Cornelis Schut

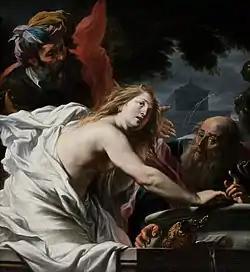
"Susanna and the Elders"

Cornelis Schut (13 May 1597 – 29 April 1655) was a Flemish painter, draughtsman, engraver and tapestry designer who specialized in religious and mythological scenes. Presumed to have trained under Rubens, he treated Counter-Reformation subjects in a High-Baroque style. After a stay in Italy, he worked mainly in Antwerp where he was one of the leading history painters in the first half of the 17th century.